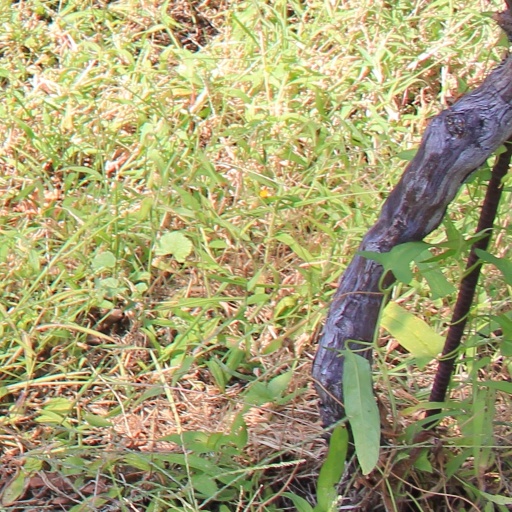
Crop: grape